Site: brandenburg
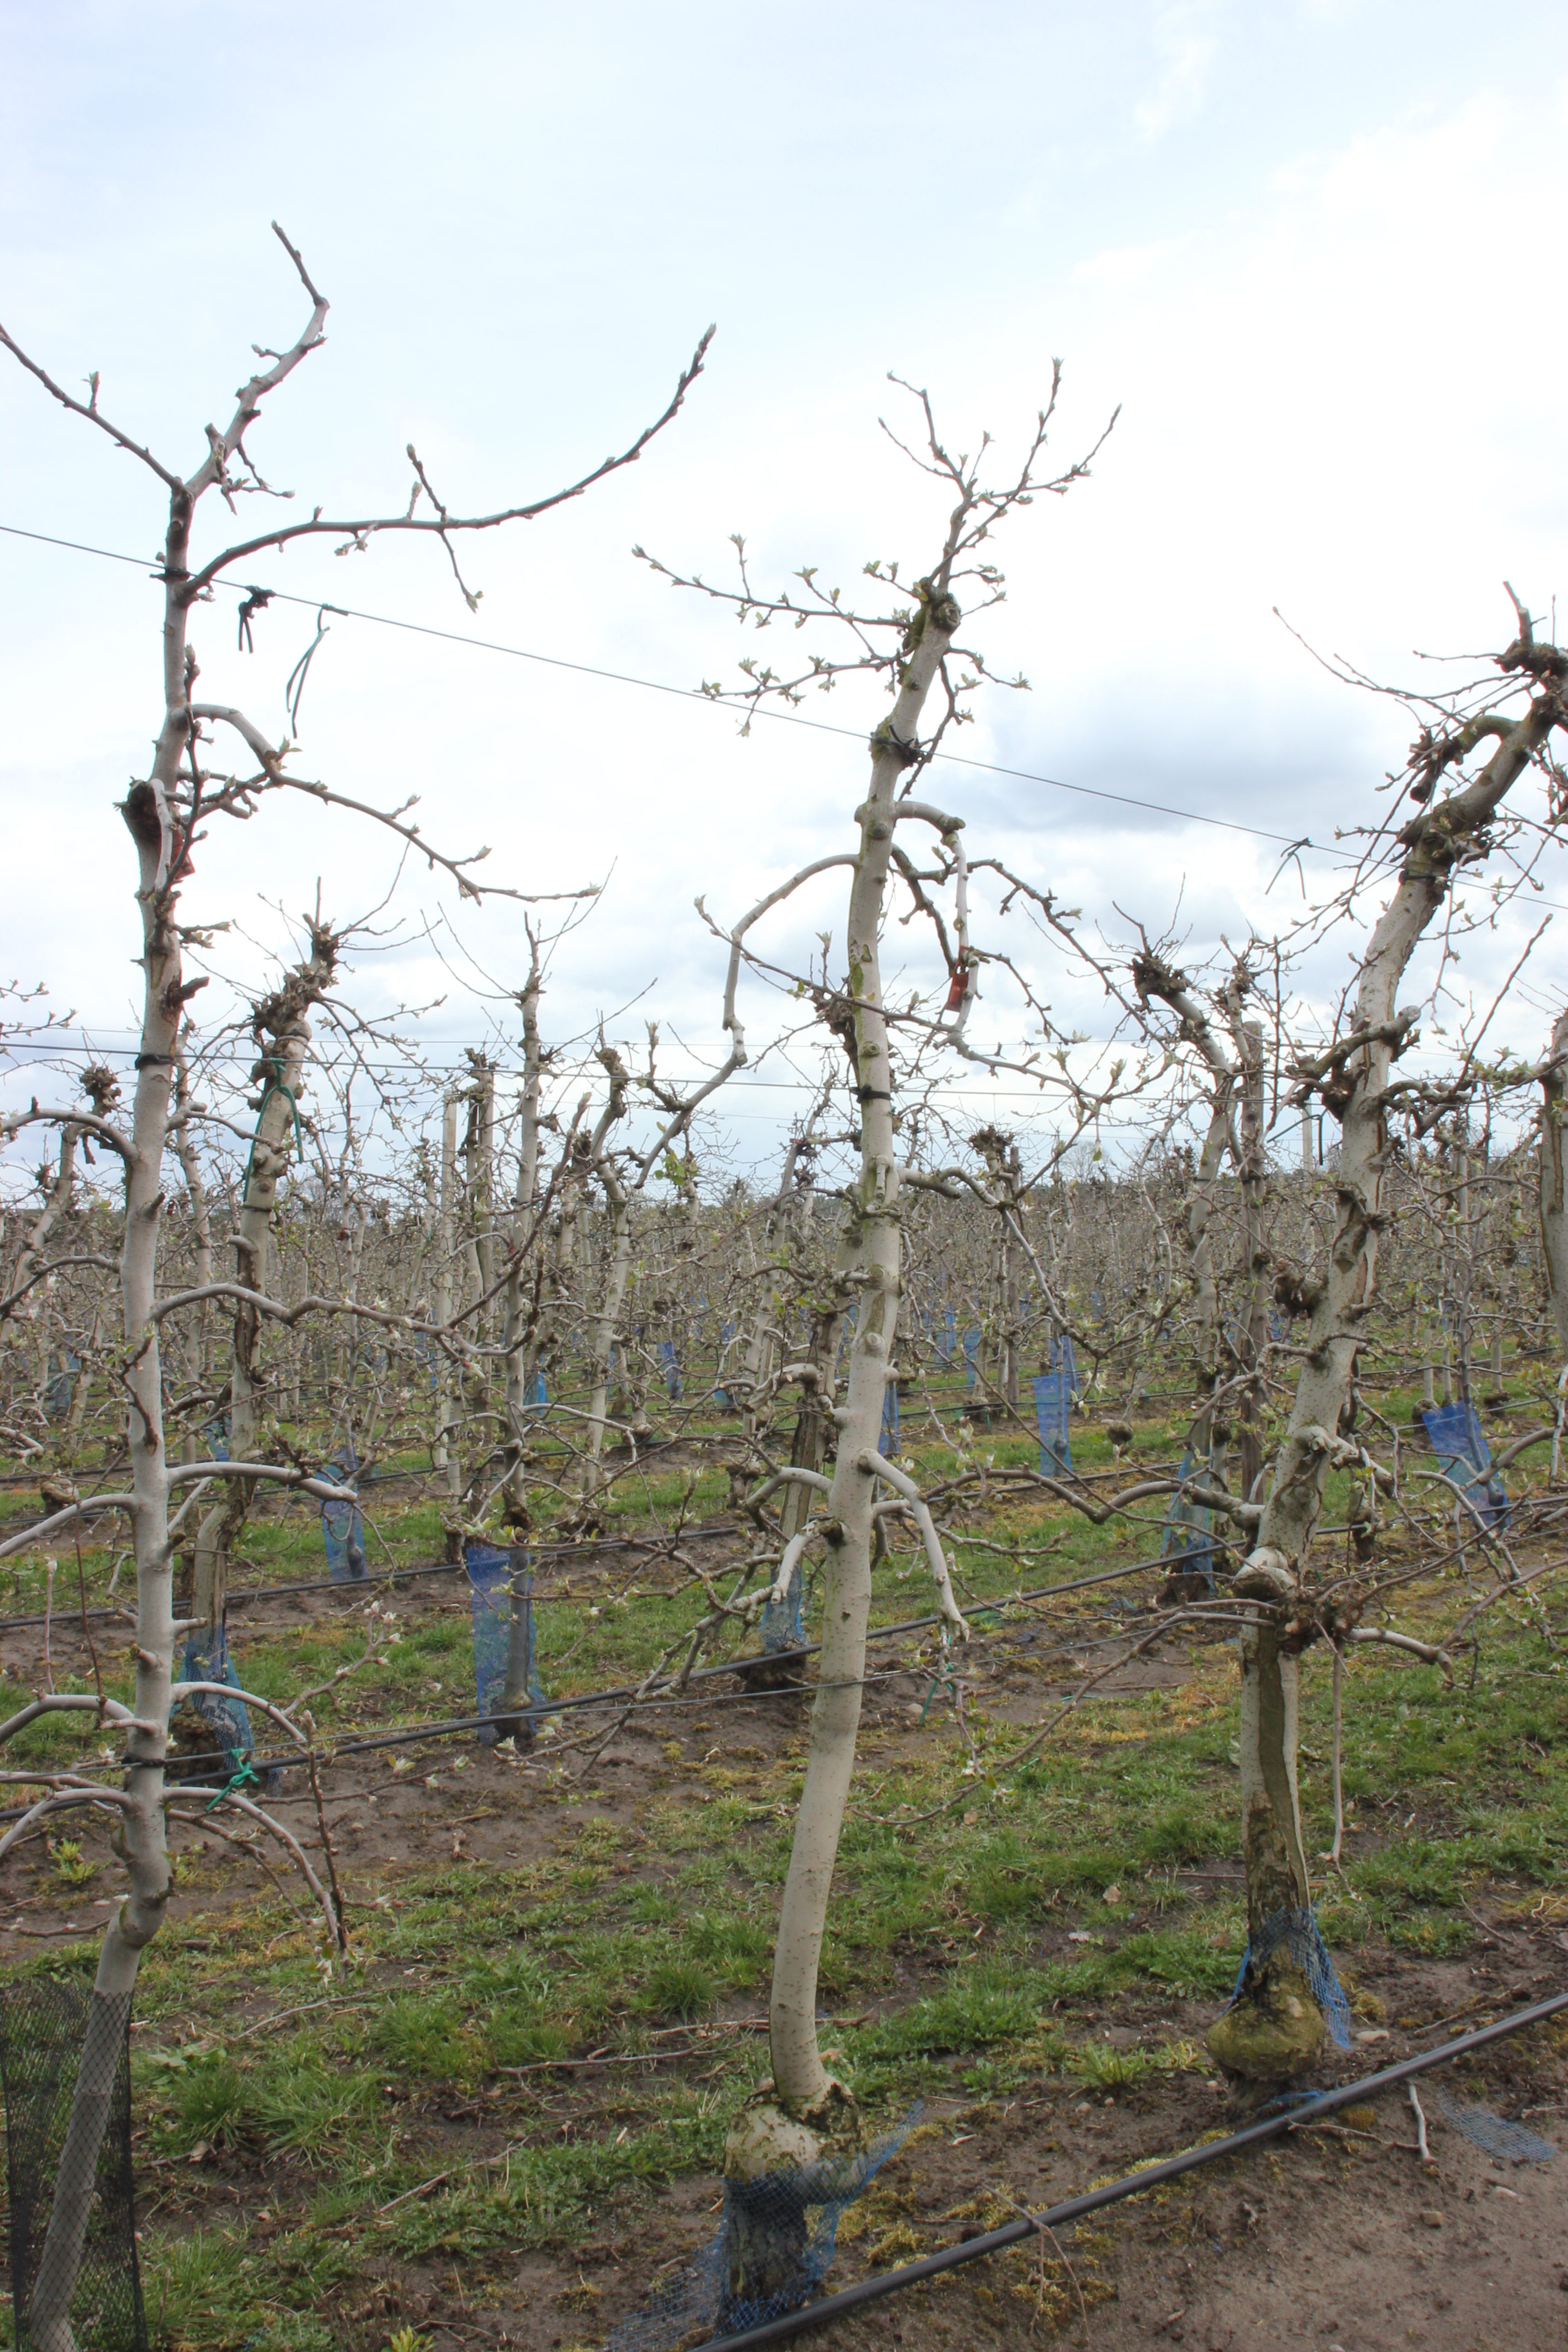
Growth stage (BBCH 55): Inflorescence emergence